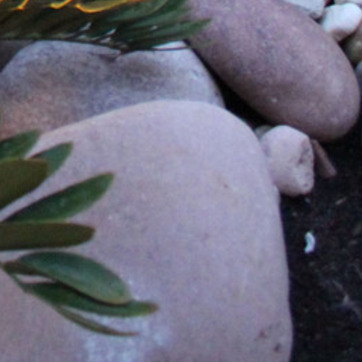
Material: stone